Rudolf Höber

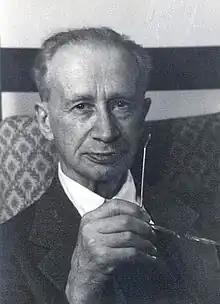
Dr. Rudolf Höber

Rudolf Otto Anselm Höber (27 December 1873, in Stettin, Germany – 5 September 1953, in Philadelphia, US) was a German physician and physiologist who was forced to emigrate from Nazi Germany.